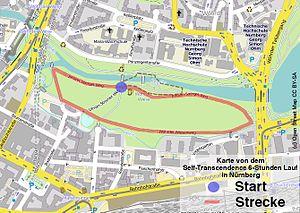
Carte de la ""Sri Chinmoy course de 6 heures"" à Nuremberg, en Allemagne.Italiano: Mappa del ""Sri Chinmoy gara 6-Hour"" a Norimberga, Germania."